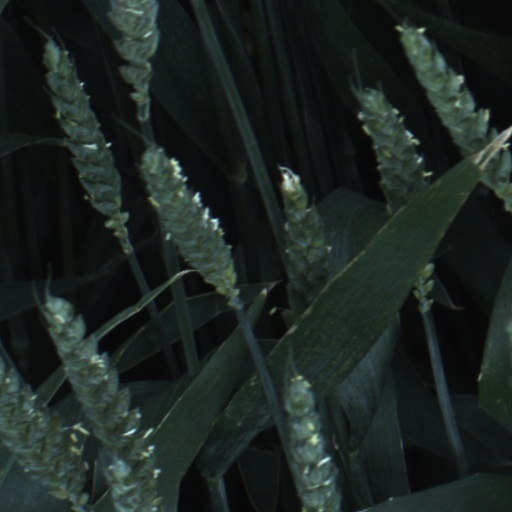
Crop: wheat